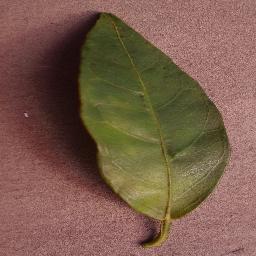
Label: Orange___Haunglongbing_(Citrus_greening)